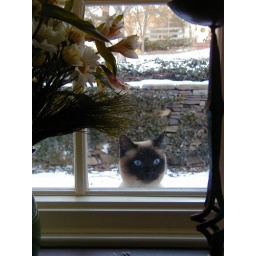
face in the window